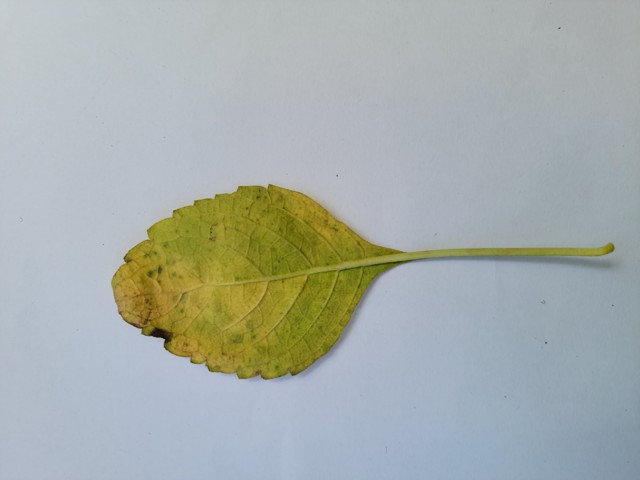
Plant: ramtulsi